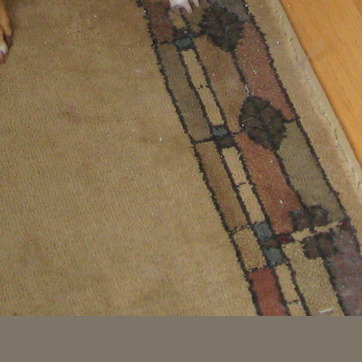
Material: carpet